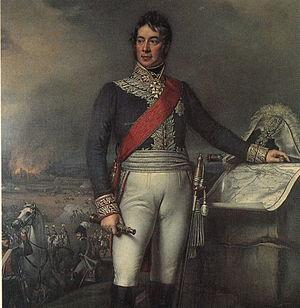
Étienne Marie Antoine Champion de Nansouty, né le 30 mai 1768 à Bordeaux dans l'actuel département de la Gironde et mort le 12 février 1815 à Paris, fut un général français de la Révolution et de l’Empire. Après avoir brillamment servi dans la cavalerie au cours des guerres révolutionnaires, il fut élevé au grade de général de division en 1803 et occupa par la suite des commandements importants lors des guerres napoléoniennes.
Carl Philipp Joseph von Wrede, né le 29 avril 1767 à Heidelberg, mort le 12 décembre 1838 à Ellingen en royaume de Bavière, est un feld-maréchal bavarois de la Révolution et de l’Empire.
L’armée bavaroise était l’armée du duché, puis du royaume de Bavière. Elle a été intégrée à l’armée allemande après 1870. Elle a gardé des noms d’unité propres jusqu’à la Première Guerre mondiale.